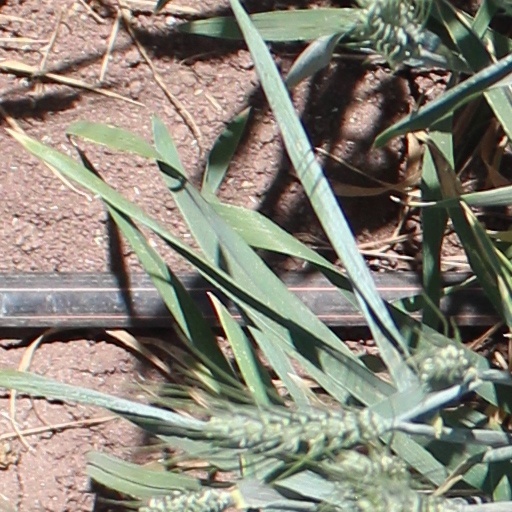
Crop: wheat